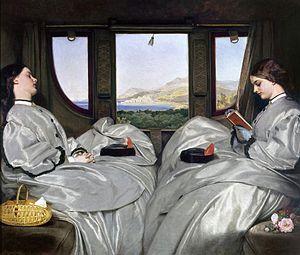
Augustus Leopold Egg était un peintre britannique de l'époque victorienne. Egg est principalement connu pour son triptyque dickensien Passé et Présent, qui décrit la décomposition d'une famille de classe moyenne à l'époque victorienne, et son tableau Les Compagnes de voyage, qui représente deux voyageuses quasi identiques ayant donné lieu à d'innombrables interprétations.